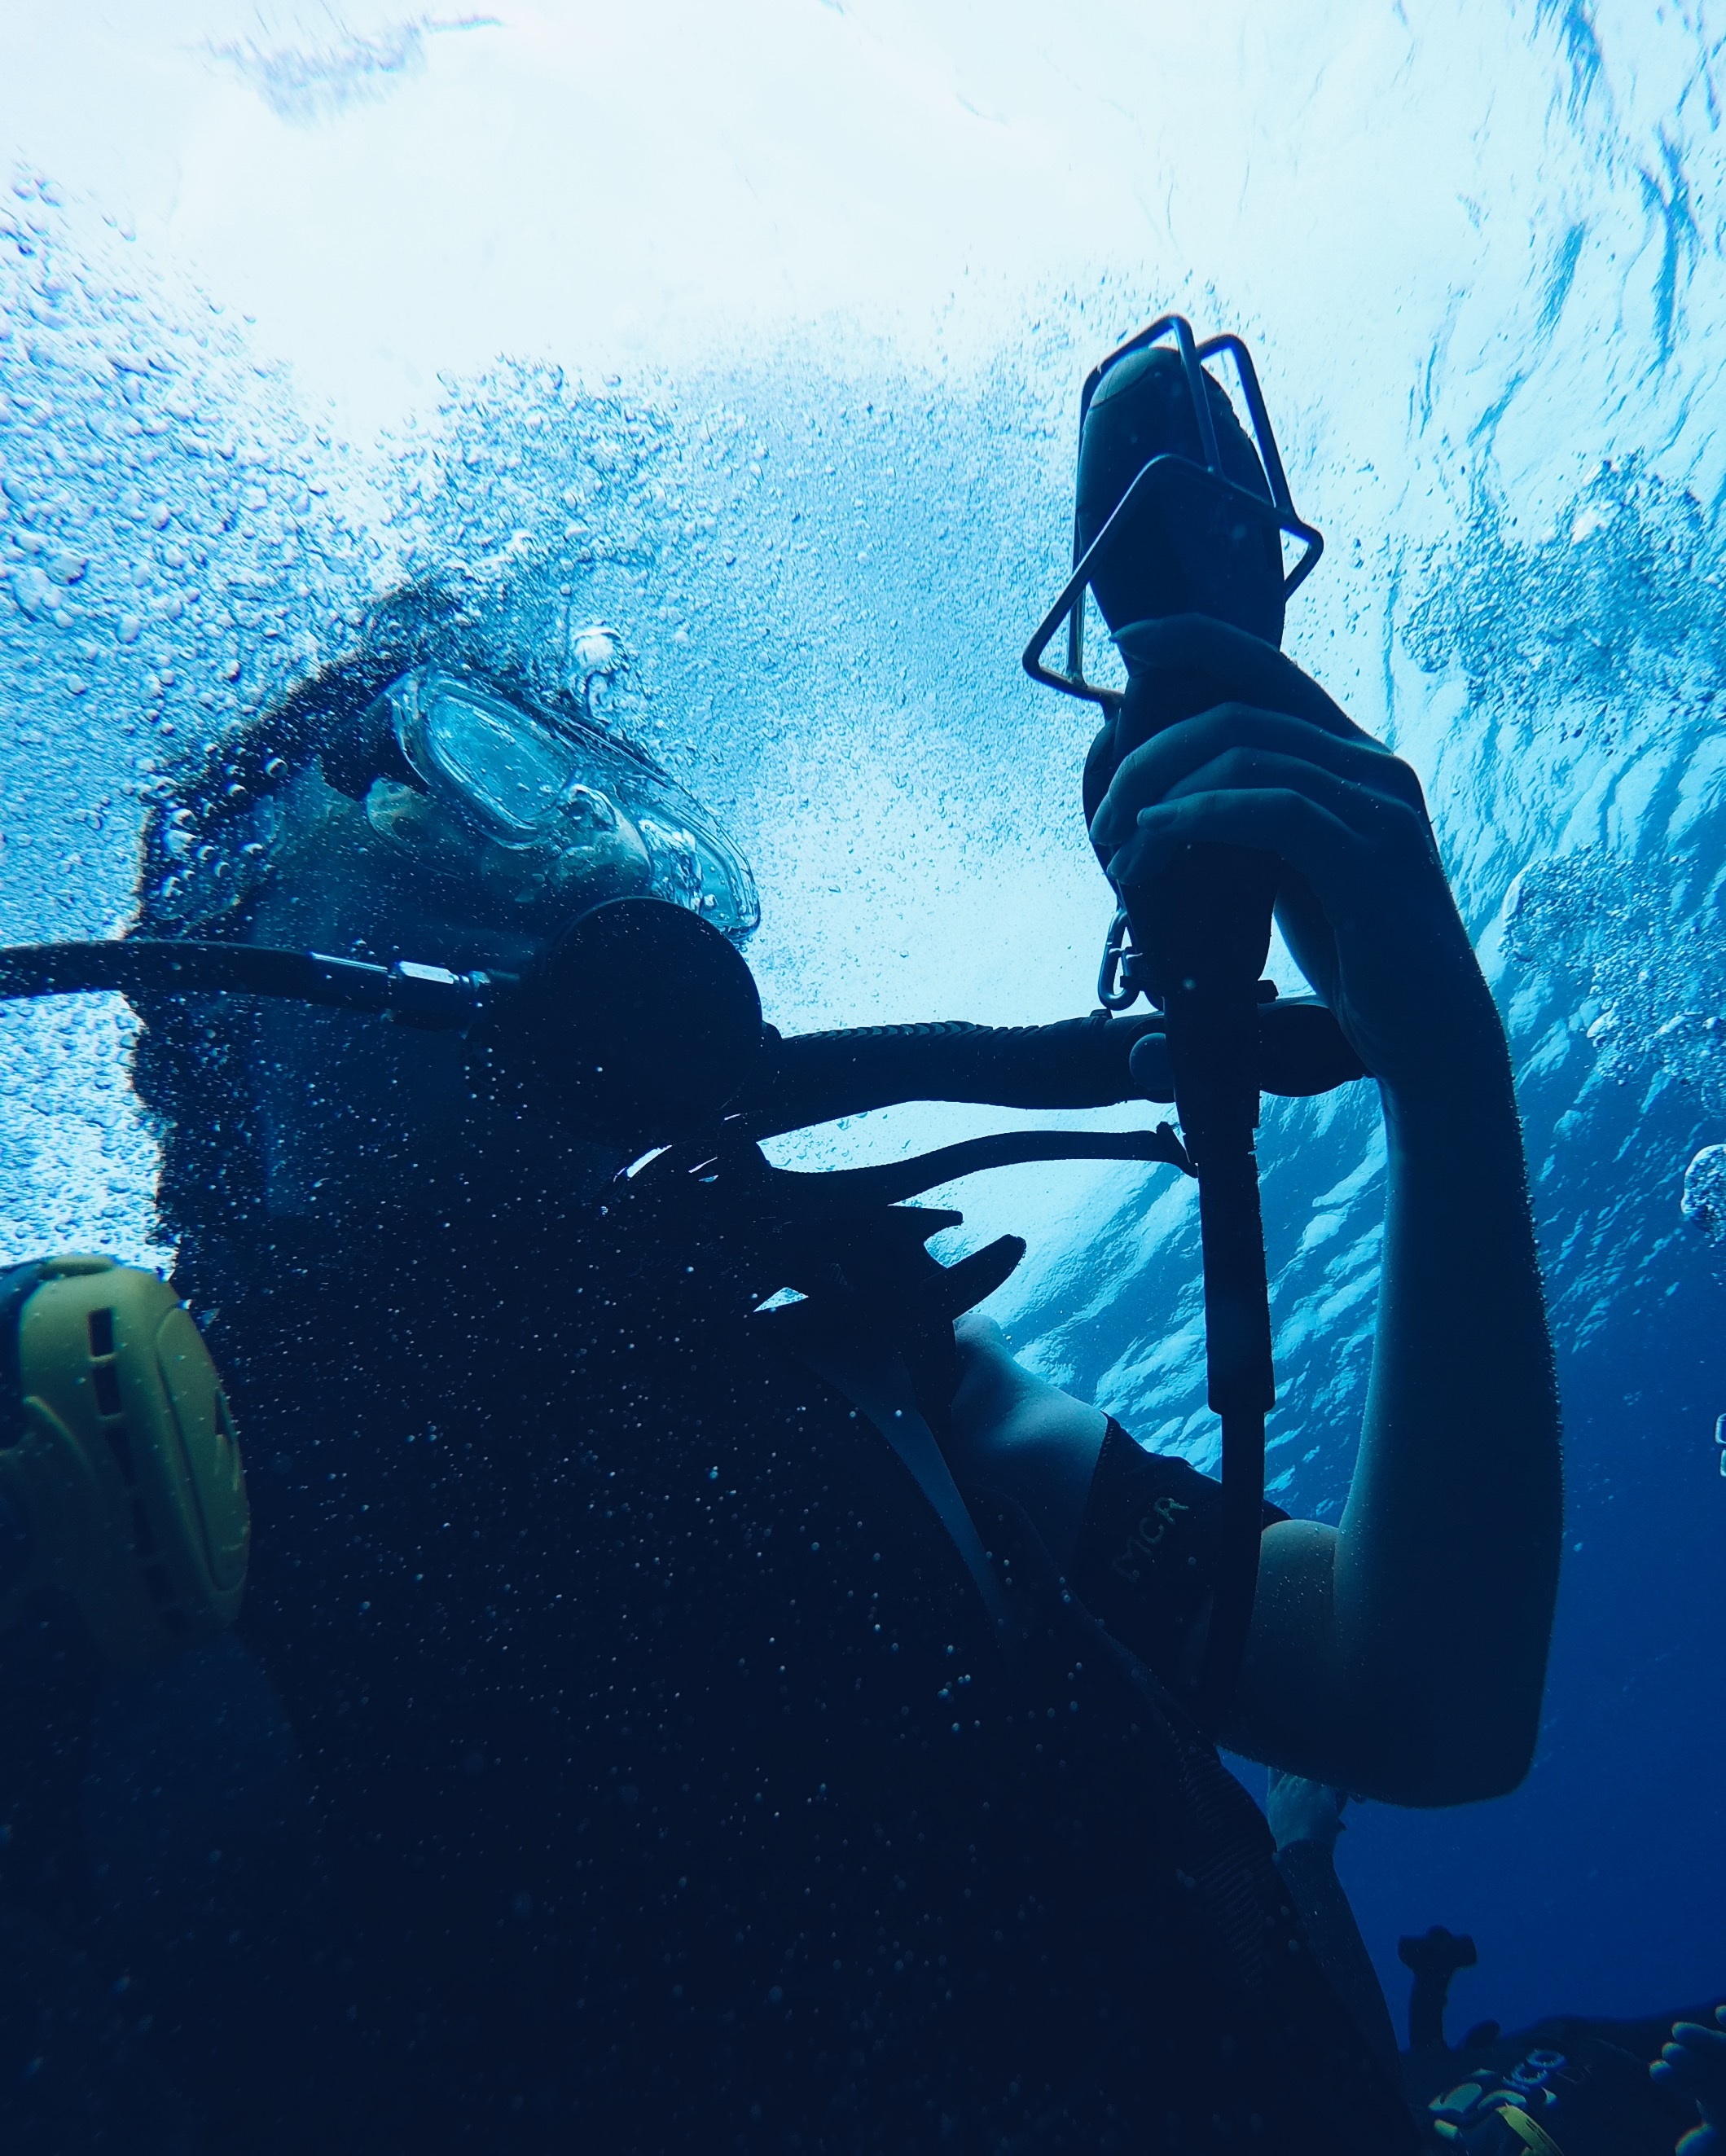
man, water, ocean, recreation, diving, underwater, biology, blue, extreme sport, swimming, freediving, diver, sports, exploration, water sport, scuba diving, outdoor recreation, marine biology, underwater diving